Devika Vidot

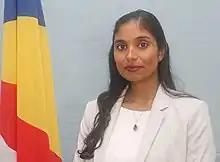

Devika Sumitra Kathrina Vidot (born in Takamaka in November 1988) is a Seychellois accountant and politician. Since 3 November 2020, she serves as Minister of Investment, Entrepreneurship and Industry.